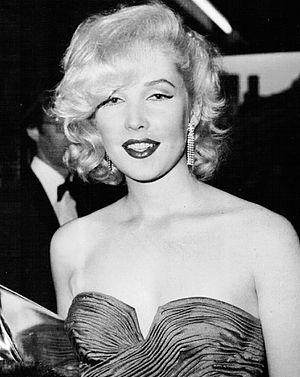
Linda Kerridge est une actrice australienne née en 1954 à Wagga Wagga, Nouvelle-Galles du Sud.